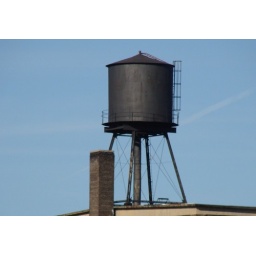
This tower is on top of an industrial building in Northeast Minneapolis.